Joseph Justus Scaliger

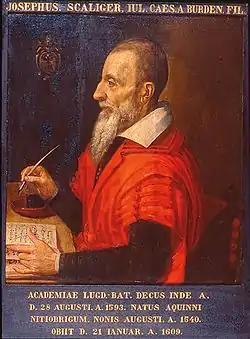
Scaliger by Jan Cornelisz. van 't Woudt (1608)

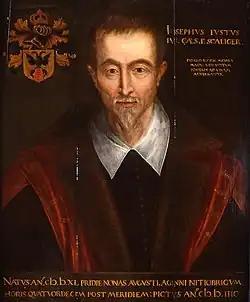
Josephus Justus Scaliger, painted by Paulus Merula, 3rd librarian of Leiden University, 1597

Joseph Justus Scaliger (5 August 1540 – 21 January 1609) was a Franco-Italian Calvinist religious leader and scholar, known for expanding the notion of classical history from Greek and Ancient Roman history to include Persian, Babylonian, Jewish and Ancient Egyptian history. He spent the last sixteen years of his life in the Netherlands.